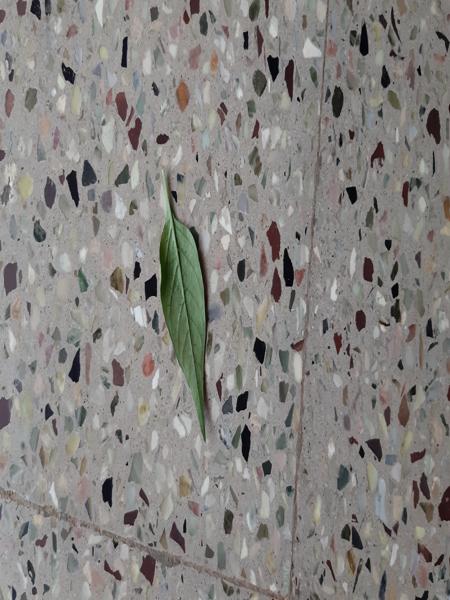
Plant: Chilly